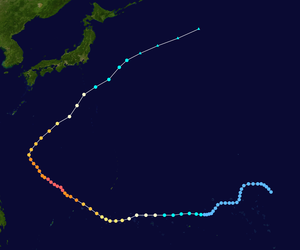
Le super typhon Lupit, connu aux Philippines sous le nom de typhon Yoyoy, est un cyclone tropical ou typhon qui a détruit l'approvisionnement en nourriture et en eau, endommagé des bâtiments et provoqué une forte érosion des côtes de plusieurs îles de l'État de Yap dans les États fédérés de Micronésie. Il s'est formé le 18 novembre 2003 à partir du creux de la mousson situé à l'ouest des îles Marshall. Au début de son existence, il s'est généralement déplacé vers l'ouest ou l'ouest-sud-ouest. Le 21 novembre, la dépression s'est intensifiée pour donner naissance à la tempête tropicale Lupit, la 21ᵉ tempête nommée par l'Agence météorologique japonaise pour la saison des typhons dans le Pacifique en 2003. Deux jours plus tard, il s'est transformé en un typhon et a développé un œil. Lupit a entamé plus tard un mouvement prolongé vers le nord-ouest, au cours duquel il est passé près de plusieurs îles de l'État de Yap. L'intensité maximale du typhon a été atteinte le 26 novembre, avec des vents soutenus de 185 km/h pendant 10 minutes. Il est devenu un cyclone extra-tropical au sud du Japon le 2 décembre.